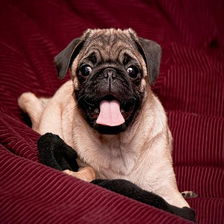
Species: dog
Breed: pug